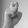
ASL letter: X